Larry S. Pierce

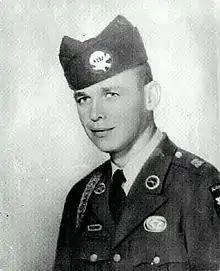
Larry Stanley Pierce, Medal of Honor recipient

Larry Stanley Pierce (July 6, 1941 – September 20, 1965) was a United States Army soldier and a recipient of the United States military's highest decoration—the Medal of Honor—for his actions in the Vietnam War.